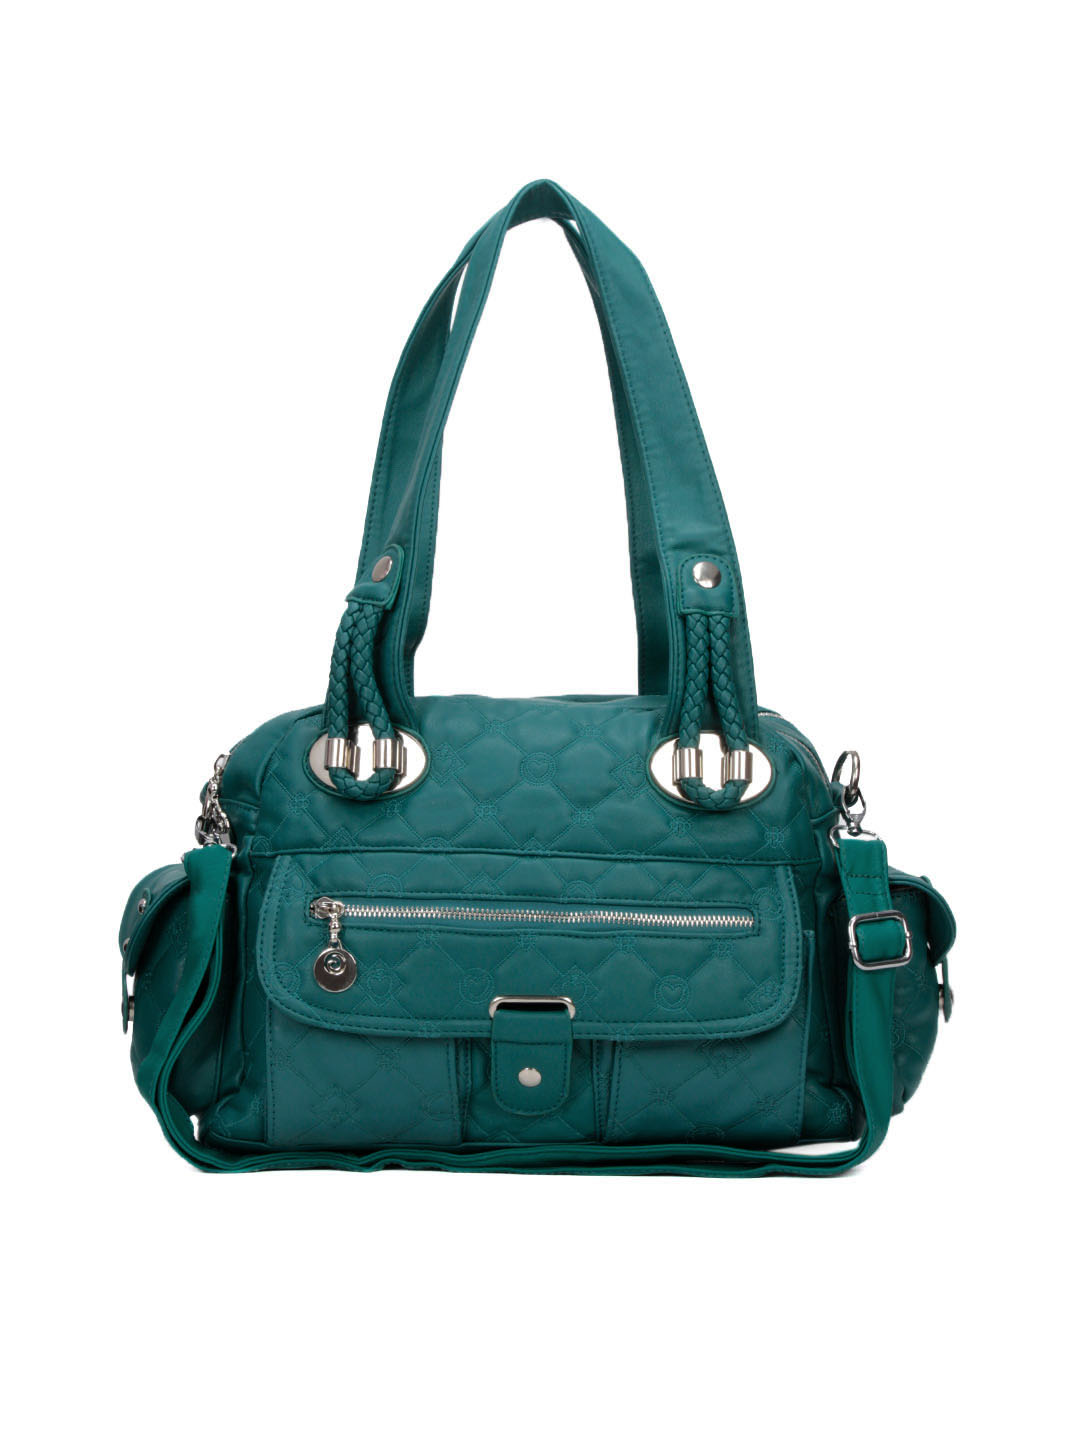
Kiara Women Teal Handbag
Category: Accessories / Bags / Handbags
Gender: Women
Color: Teal
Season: Summer 2012
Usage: Casual